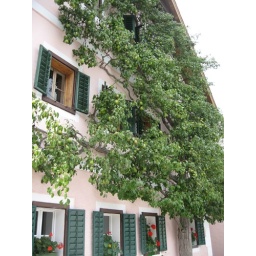
Pear tree espaliered against the wall